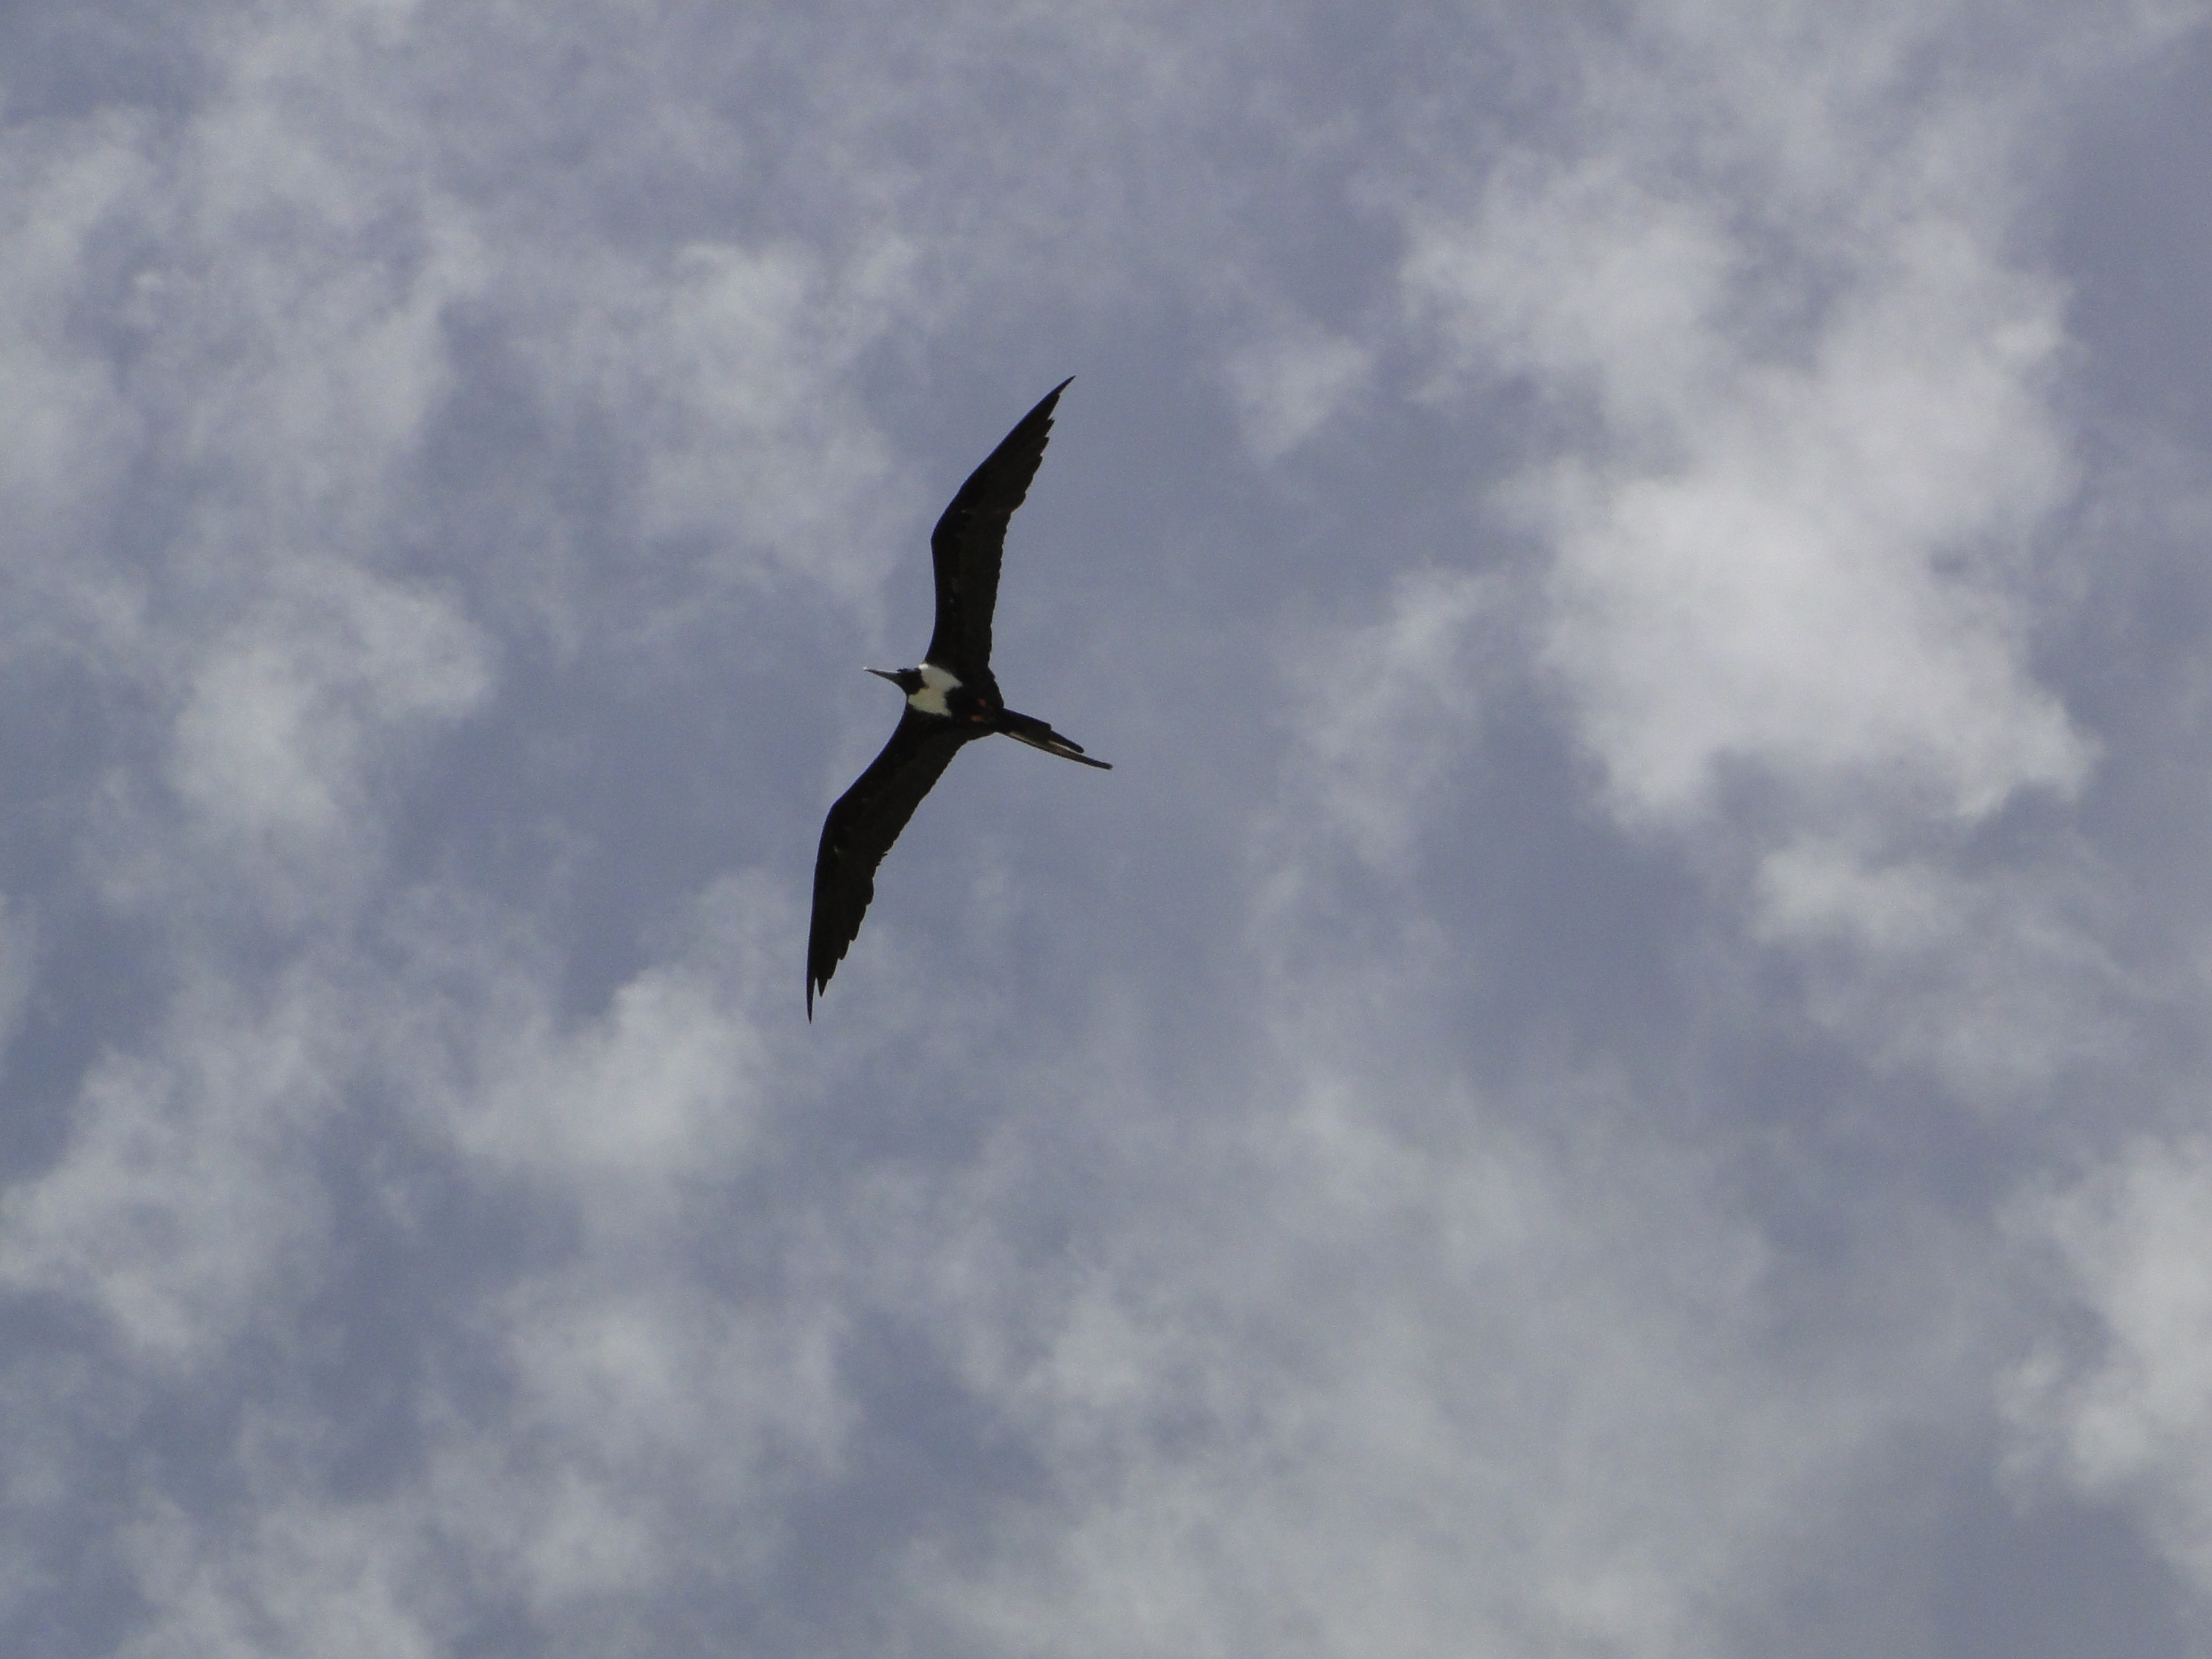
bird, wing, cloud, sky, seabird, seagull, profile, gull, flight, blue, freedom, clouds, wings, vertebrate, frigate, charadriiformes, atmosphere of earth, frigate bird